Muru (Lom)

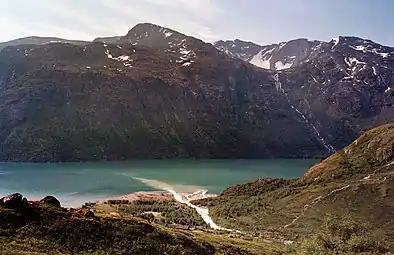
The river Muru empties into Gjende lake next to Memurubu.

The river is often used for recreational kayaking. There being no road access, however, boaters must carry their kayaks up to the river. Memurubu itself is a popular starting point for hikers wishing to travel across Besseggen.